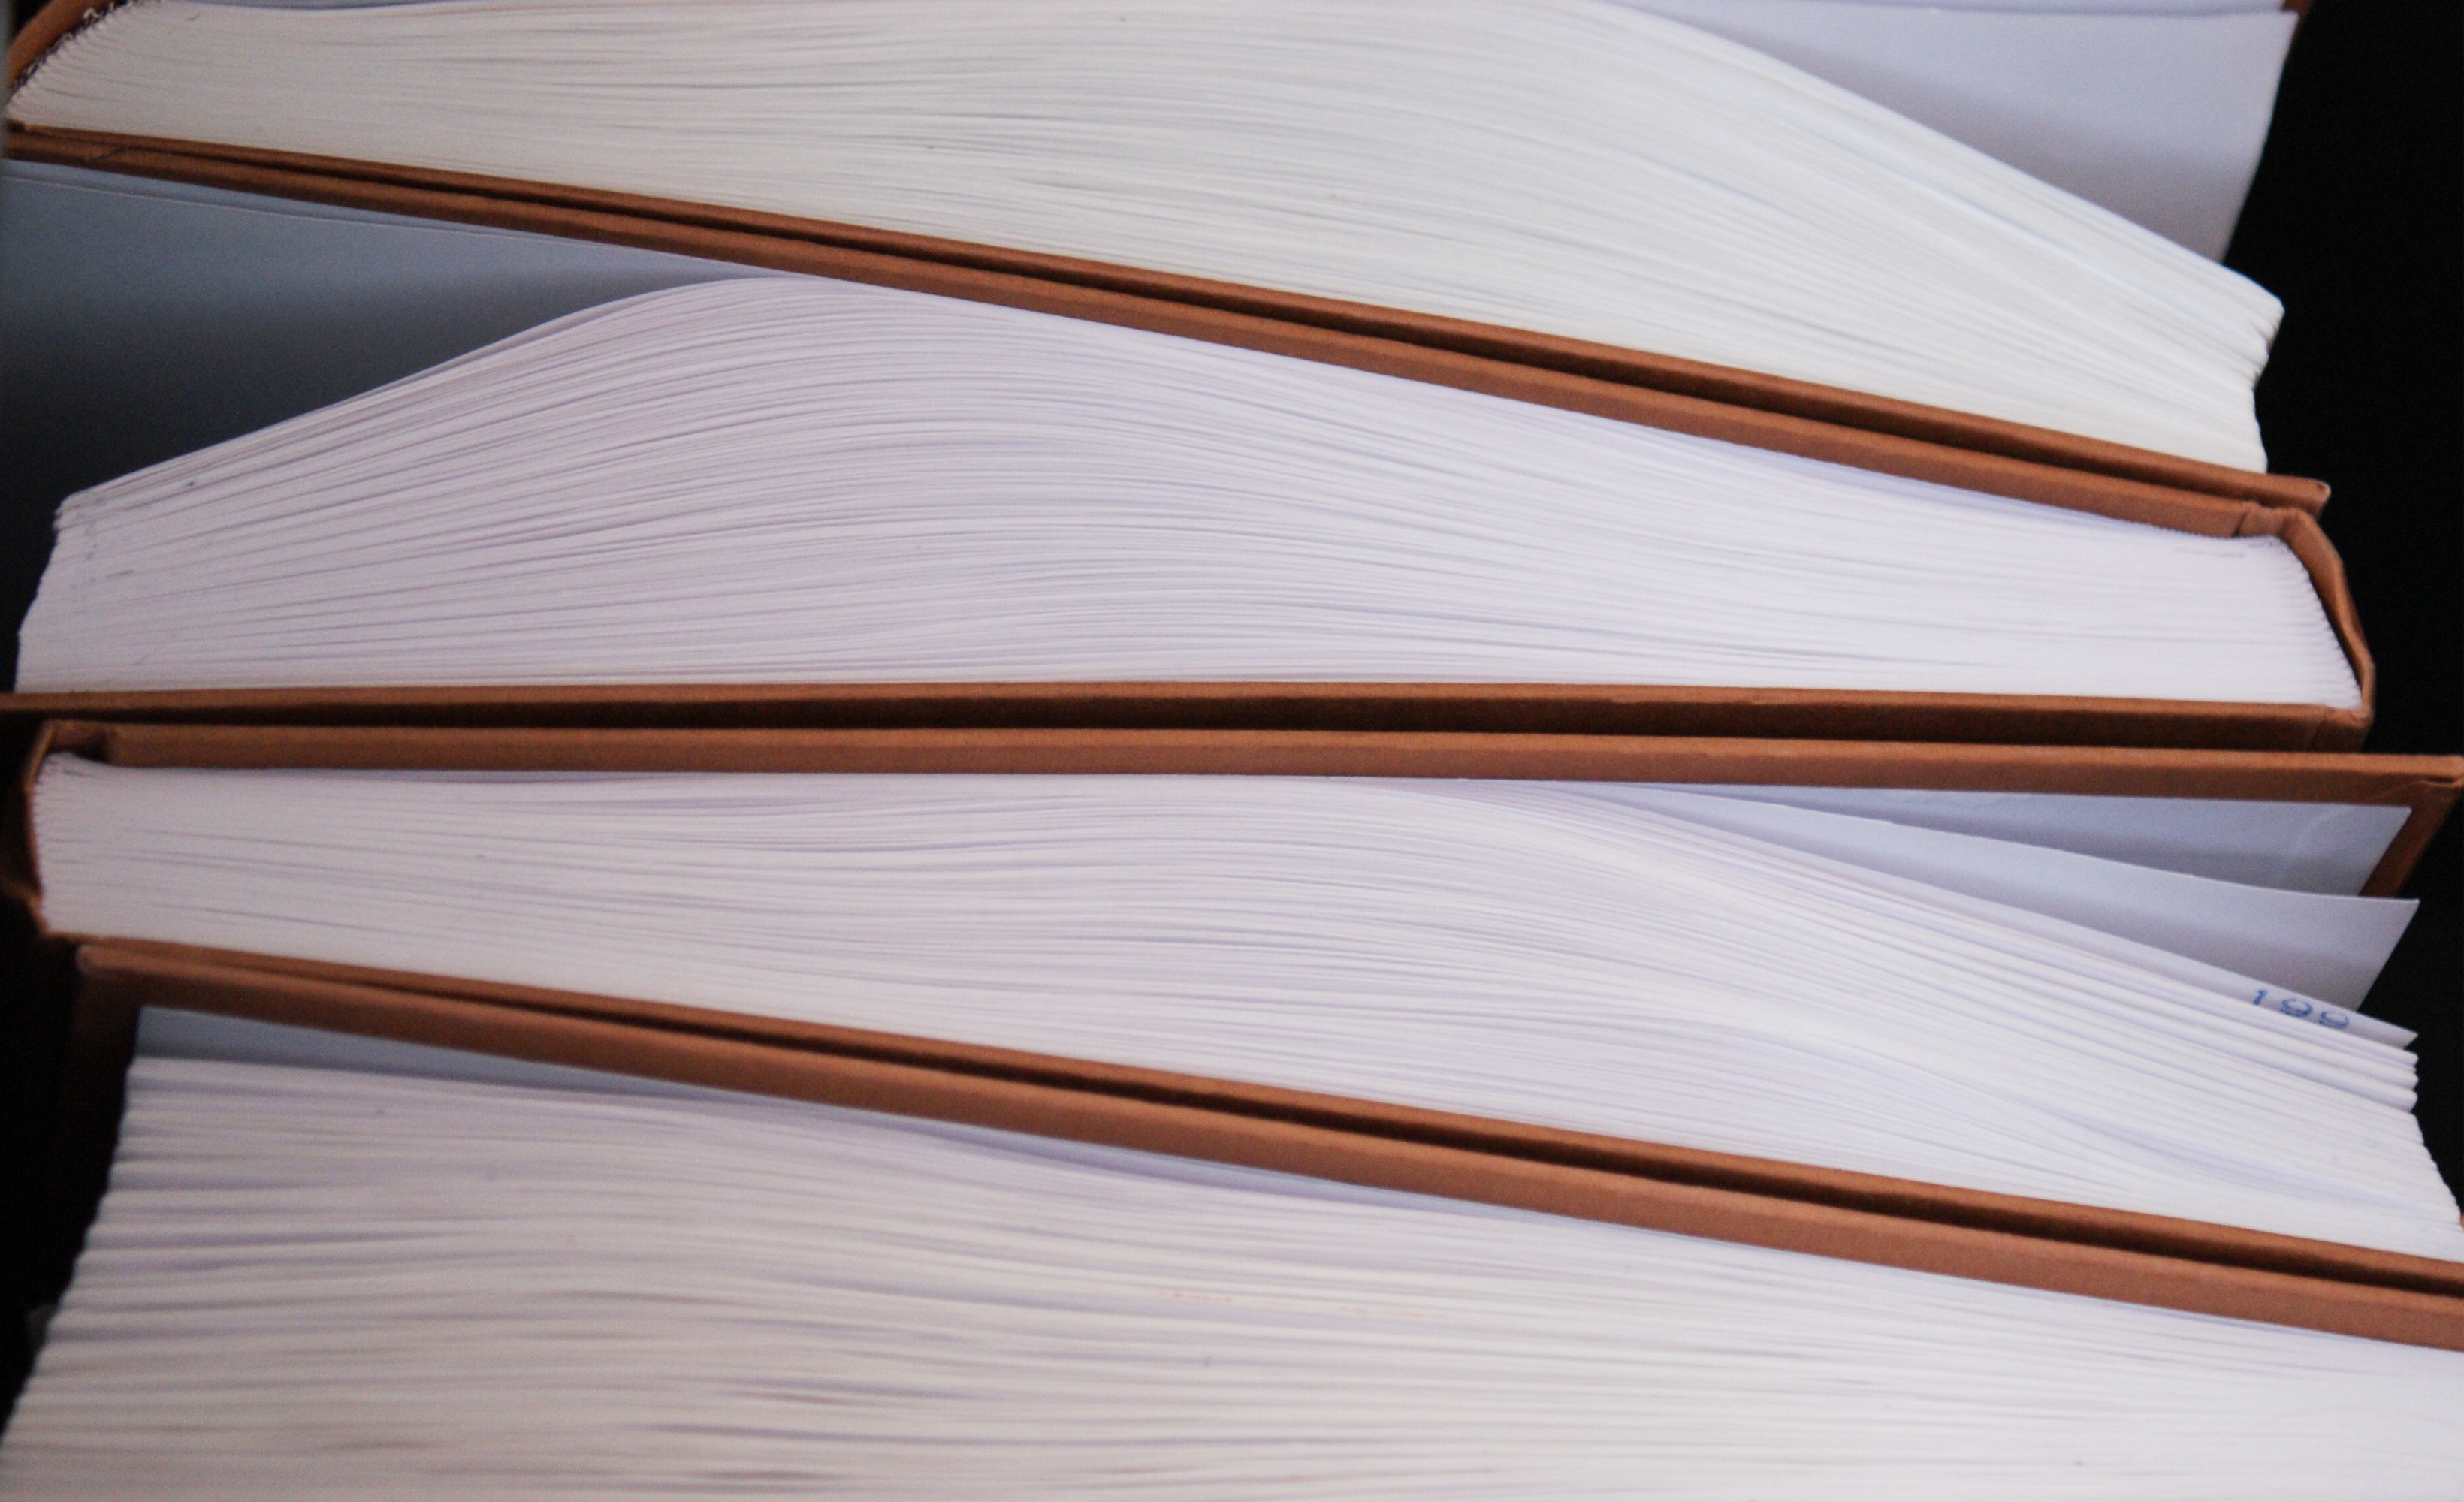
work, table, read, wing, wood, business, furniture, paper, storage, interior design, pages, books, news, archives, plywood, white culture, to study, home work, string instrument, surfing equipment and supplies, plucked string instruments, folk instrument